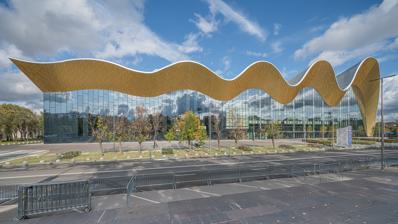
Building: Irina Viner-Usmanova Gymnastics Palace
Country: Russia
Year built: 2019
Stadium in Moscow, Russia Irina Viner-Usmanova Gymnastics Palace Location Luzhniki Olympic Complex , Moscow , Russia Coordinates 55°43′03″N 37°33′45″E / 55.71750°N 37.56250°E / 55.71750; 37.56250 Public transit Moscow Central Circle Operator Elena Smirnova Capacity 4,000 Field size 130 by 80 metres (142.2 yd × 87.5 yd) Construction Built 2017–2019 Opened 18 June 2019 Architect Pride ООО Structural engineer Sergey Kuznetsov The Irina Viner-Usmanova Gymnastics Palace is a stadium located in the Luzhniki Olympic Complex in Moscow, Russia. Projected by Moscow's head architect Sergey Kuznetsov and financed by billionaire Alisher Usmanov and named after his wife and head gymnastics coach Irina Viner-Usmanova , it was constructed from 2017 to 2019 and was officially opened on 18 June 2019. Despite its name, the venue has been used not only for rhythmic gymnastics events, but also for musical concerts and festivals. Other sports events, including dancesport and sport climbing , took also place in the Gymnastics Palace. Construction The main designer of the stadium is Moscow's head architect Sergey Kuznetsov , and the construction was fulfilled by the commercial and industrial company Pride ООО . The overall size of the building accounts for 23,500 m 2 . With a height of 25–26 m, the building includes 5 basements, and upstairs. The object, including its facade , is almost fully enveloped with glass. Its roof has a difficult, ribbon -like structure, with an installed water disposal system and a lightning discharger. The building's main part is a 54×36 m large arena, which is surrounded by transformable stands for 958 spectators and fixed stands which can hold up to 2954 visitors. Depending on the event type, the arena may hold from 150 people during practice up to 250 athletes and almost 4000 spectators during main events. On the first basement, there are three practicing rooms, dressing rooms, coach and judge rooms, saunas and canteens. The second basement contains spectator zones with a bar, two choreographic halls, a gym and a health center. A press center hall with a capacity of 150 people, as well as commentary rooms and rooms for various activities, such as masteries, lie on the third floor. The 4th floor includes seats stipulated for up to 80 VIPs. The fifth and last basement provides a small hotel for athletes, which can accommodate not more than 113 people in 39 rooms. Opening The Palace was opened on 18 June 2019 by the Mayor of Moscow , Sergey Sobyanin . Awards "2016 BIM Technology", in the nomination "Best BIM Project. Sports Objects" Winner of the Moscow Architecture Award by the Board of Architects (2017–2018) and winner in the nomination "Best Architectural and Town-Planning Solution for a Sports Object" (2020) "AlumForum" Grand-Prix for the best aluminium projected building Winner of the National Sport Award of the Ministry of Sports of Russia, in the nomination "Russian Sports Objects" (2019). Laureate of the BISPO AWARDS, a national independent award in the field of sport business and effective management of sport objects, in the nomination "Best Building and Reconstruction Project of Sports Objects" (2019). Award of the MIPIM Awards in the nomination "Best Sports and Cultural Object" (2020). References